European Students of Industrial Engineering and Management

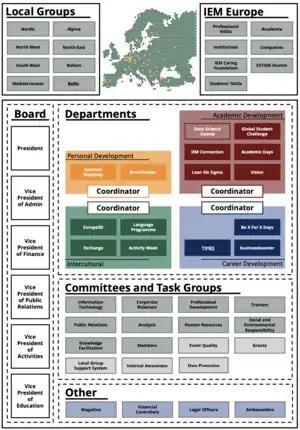
Structure of ESTIEM

The network consists of its Local Groups, which function as independent entities connected to IEM study programmes at universities over Europe. The purpose of the central level is to support the Local Groups in their activities.